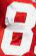
Number: 8